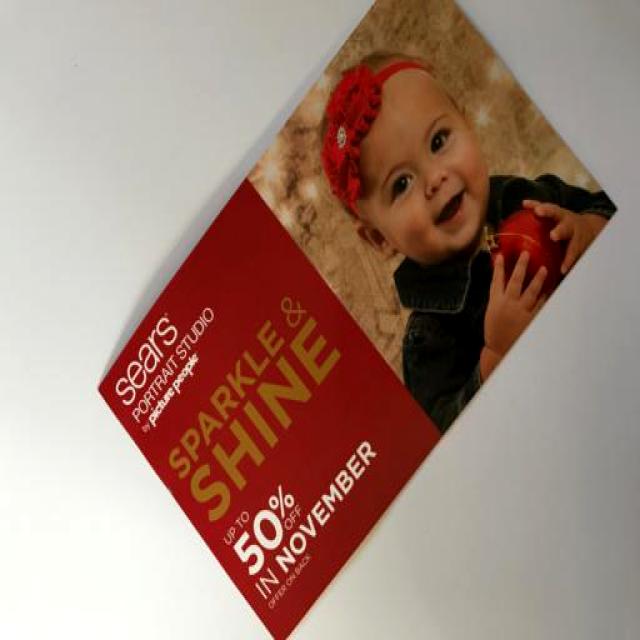
Label: Paper